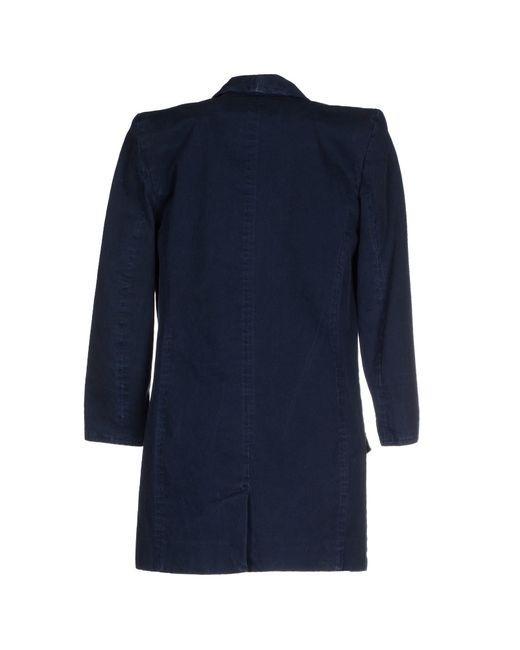
schwarzer formeller Büromantel mit langen Ärmeln